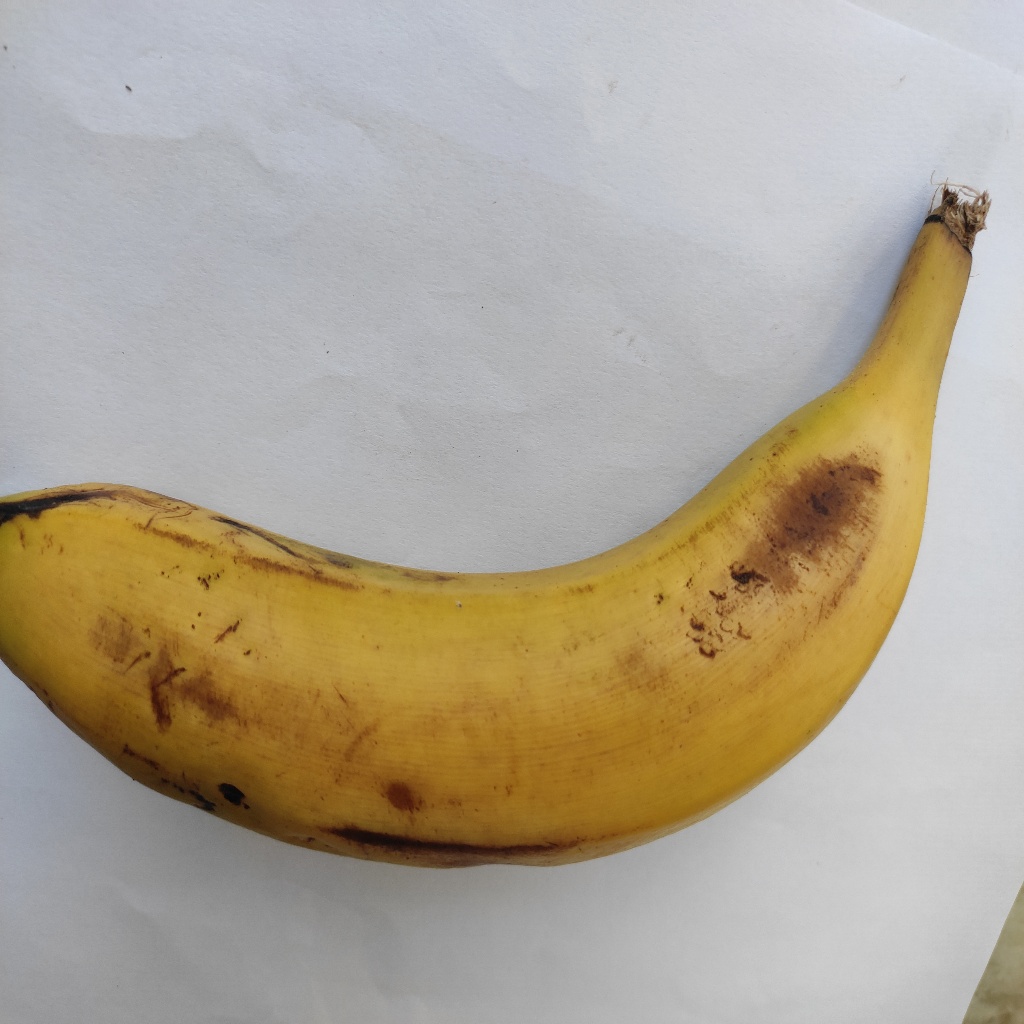
Crop: banana
Quality class: Class_B